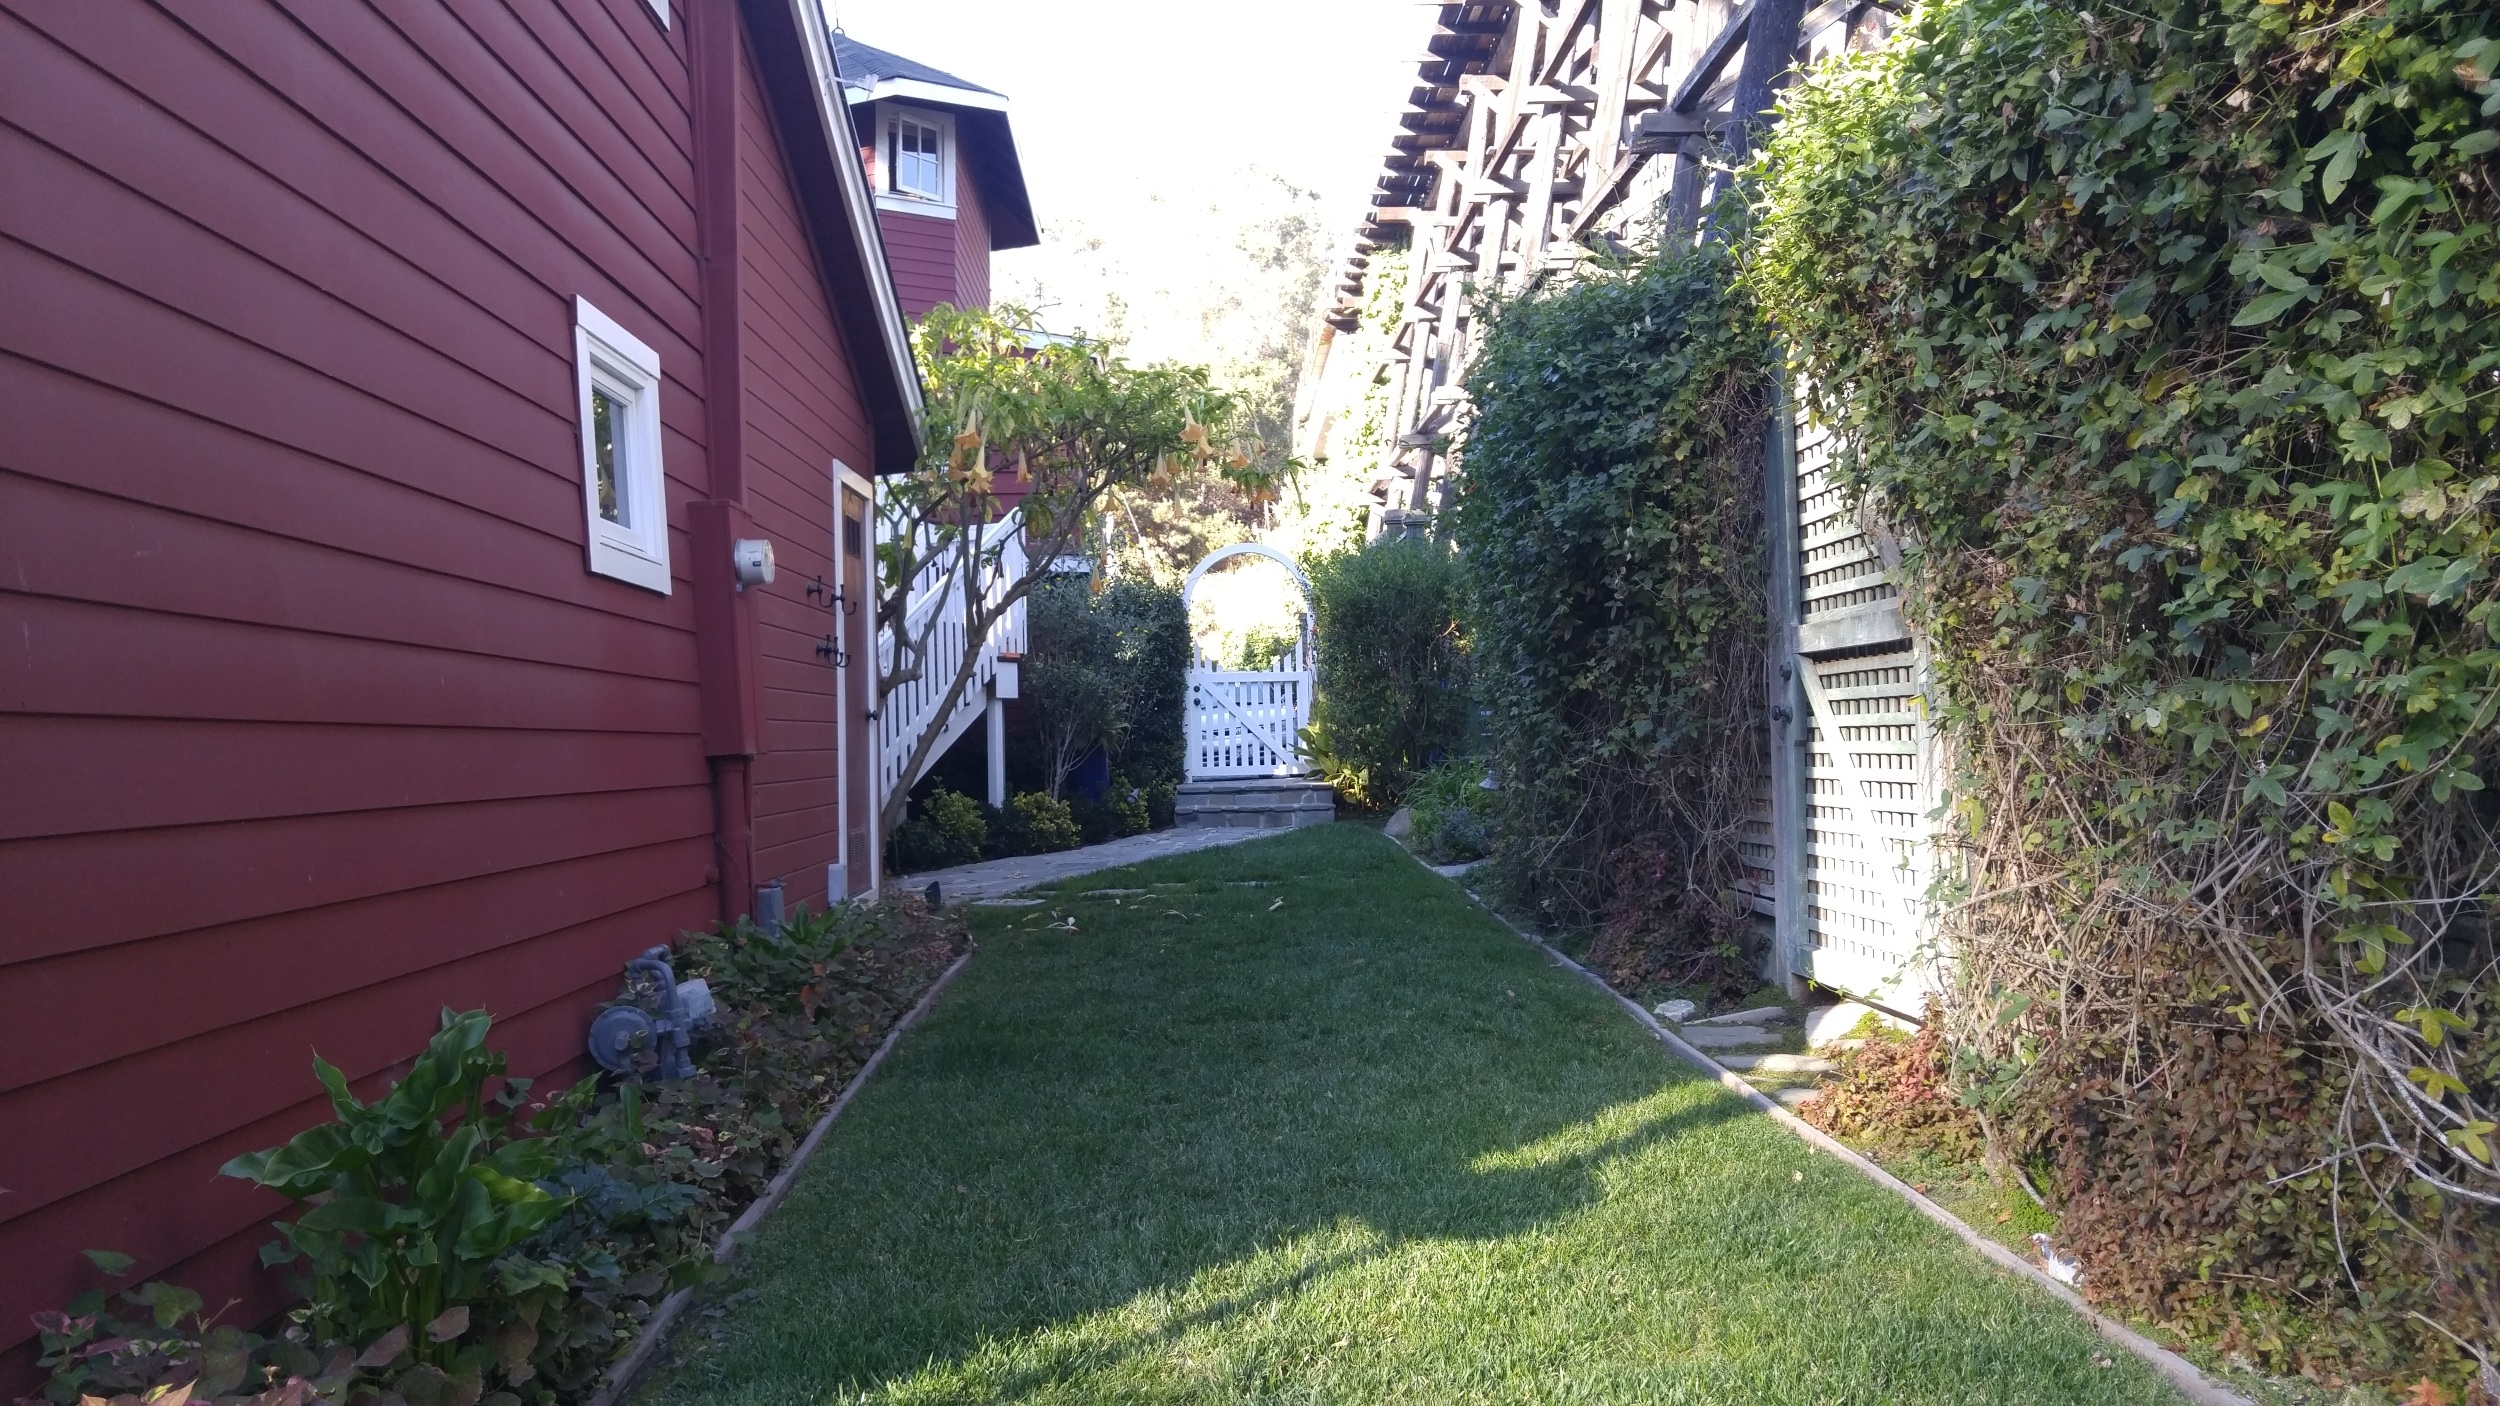
lawn, house, home, wall, walkway, cottage, backyard, property, garden, shrub, estate, yard, real estate, residential area